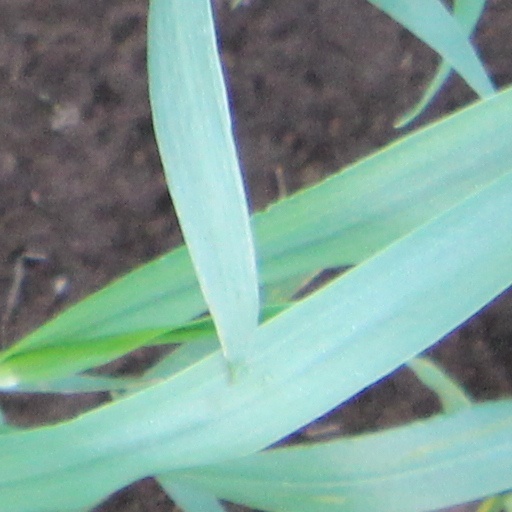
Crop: wheat